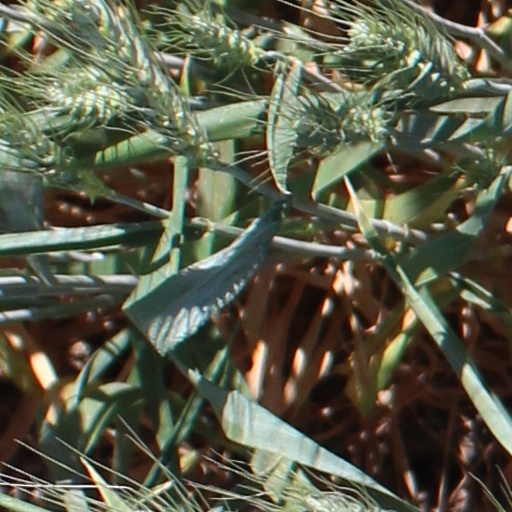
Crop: wheat